Chandigarh

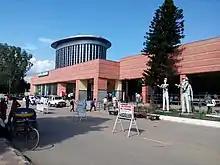
Chandigarh Junction

Chandigarh Airport has scheduled commercial flights to the major cities of India. An international terminal was completed in 2015, and international flight routes to Dubai and Sharjah were started. The runway is located in Chandigarh, while the terminal is in Mohali. The governments of Punjab and Haryana each have a 24.5% stake in the international terminal building, while the Airports Authority of India holds a 51% stake.